Flying ointment

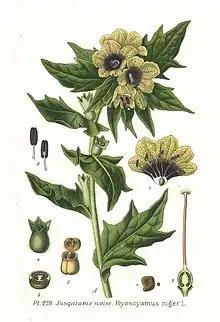
Ingredient: Black Henbane, "Hyoscyamus niger"

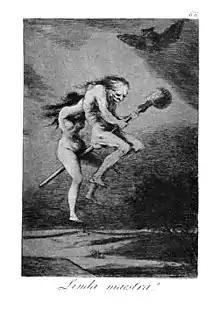
Witches flying to the Sabbath: Capricho No. 68: "Linda maestra" (Pretty teacher) by Francisco Goya – from the series Los Caprichos

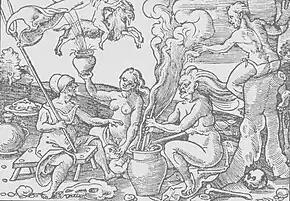
Witches prepare a magic salve. Note naked witch top left riding through the air mounted upon a goat. (woodcut, 1571)

Poisonous ingredients listed in works on ethnobotany include: belladonna, henbane bell, jimson weed, black henbane, mandrake, hemlock, and/or wolfsbane, most of which contain atropine, hyoscyamine, and/or scopolamine. Scopolamine can cause psychotropic effects when absorbed transdermally. These tropane alkaloids are classified as deliriants in regards to their psychoactive effects.